David Bintley

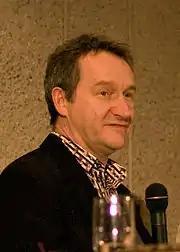
David Bintley, 2010

Sir David Julian Bintley (born 17 September 1957) is an English former ballet dancer, the artistic director of the Birmingham Royal Ballet, and co-artistic director of the New National Theatre Tokyo ballet company.